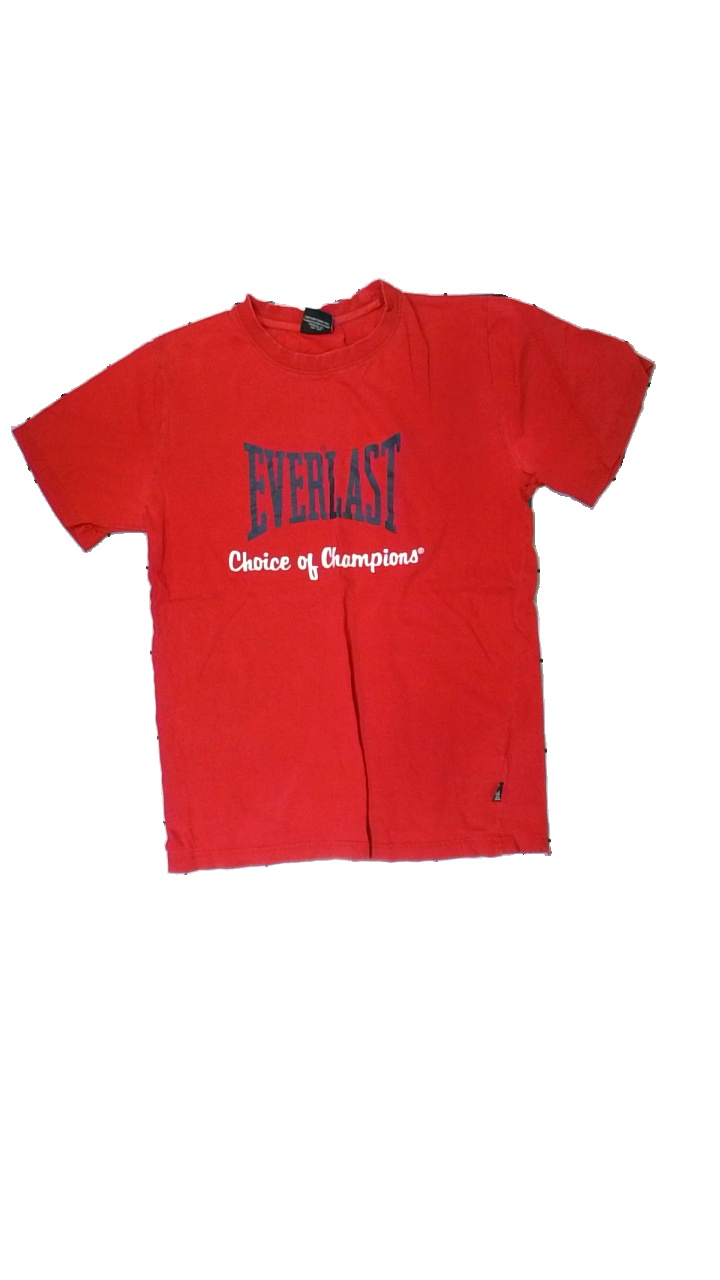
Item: T-shirt (Men)
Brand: Everlast
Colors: Red, Black, White
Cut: Regular
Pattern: Logo print
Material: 100% cotton
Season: All
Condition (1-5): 4
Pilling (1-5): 5
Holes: Minor
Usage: Recycle
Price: <50